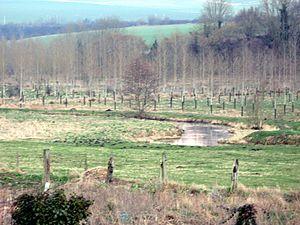
La Faloise est une commune française du sud de la Somme, limitrophe du département de l'Oise.
Le sentier de grande randonnée 124 relie la vallée du Thérain, dans le département de l'Oise à la vallée de la Canche, dans le département du Pas-de-Calais. Il part de Cires-lès-Mello dans l'Oise et aboutit à Rebreuviette, dans le Pas-de-Calais. Le sentier n'est plus balisé à partir d'Hérissart dans la Somme. Sa distance est d'environ 225 km.